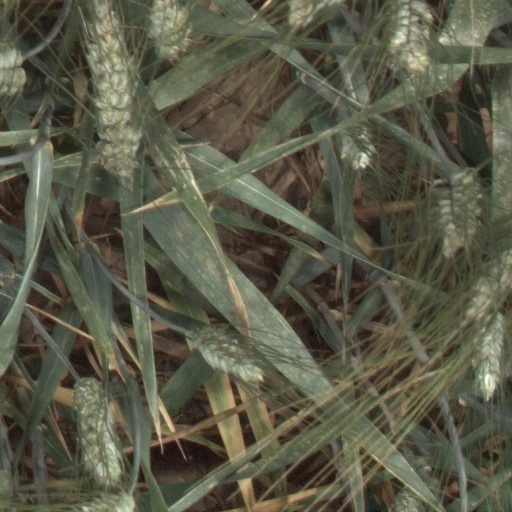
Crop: wheat